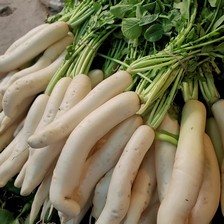
Label: others